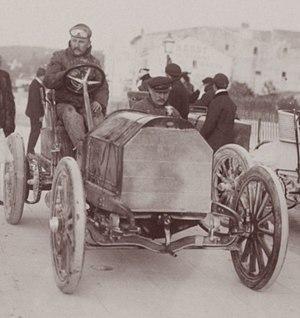
[Collection Jules Beau. Photographie sportive]
Wilhelm Werner, né le 23 avril 1874 à Grossgarsch et mort le 9 mars 1947 dans son village natal de Grossgarsch à 72 ans, est un pilote automobile allemand.